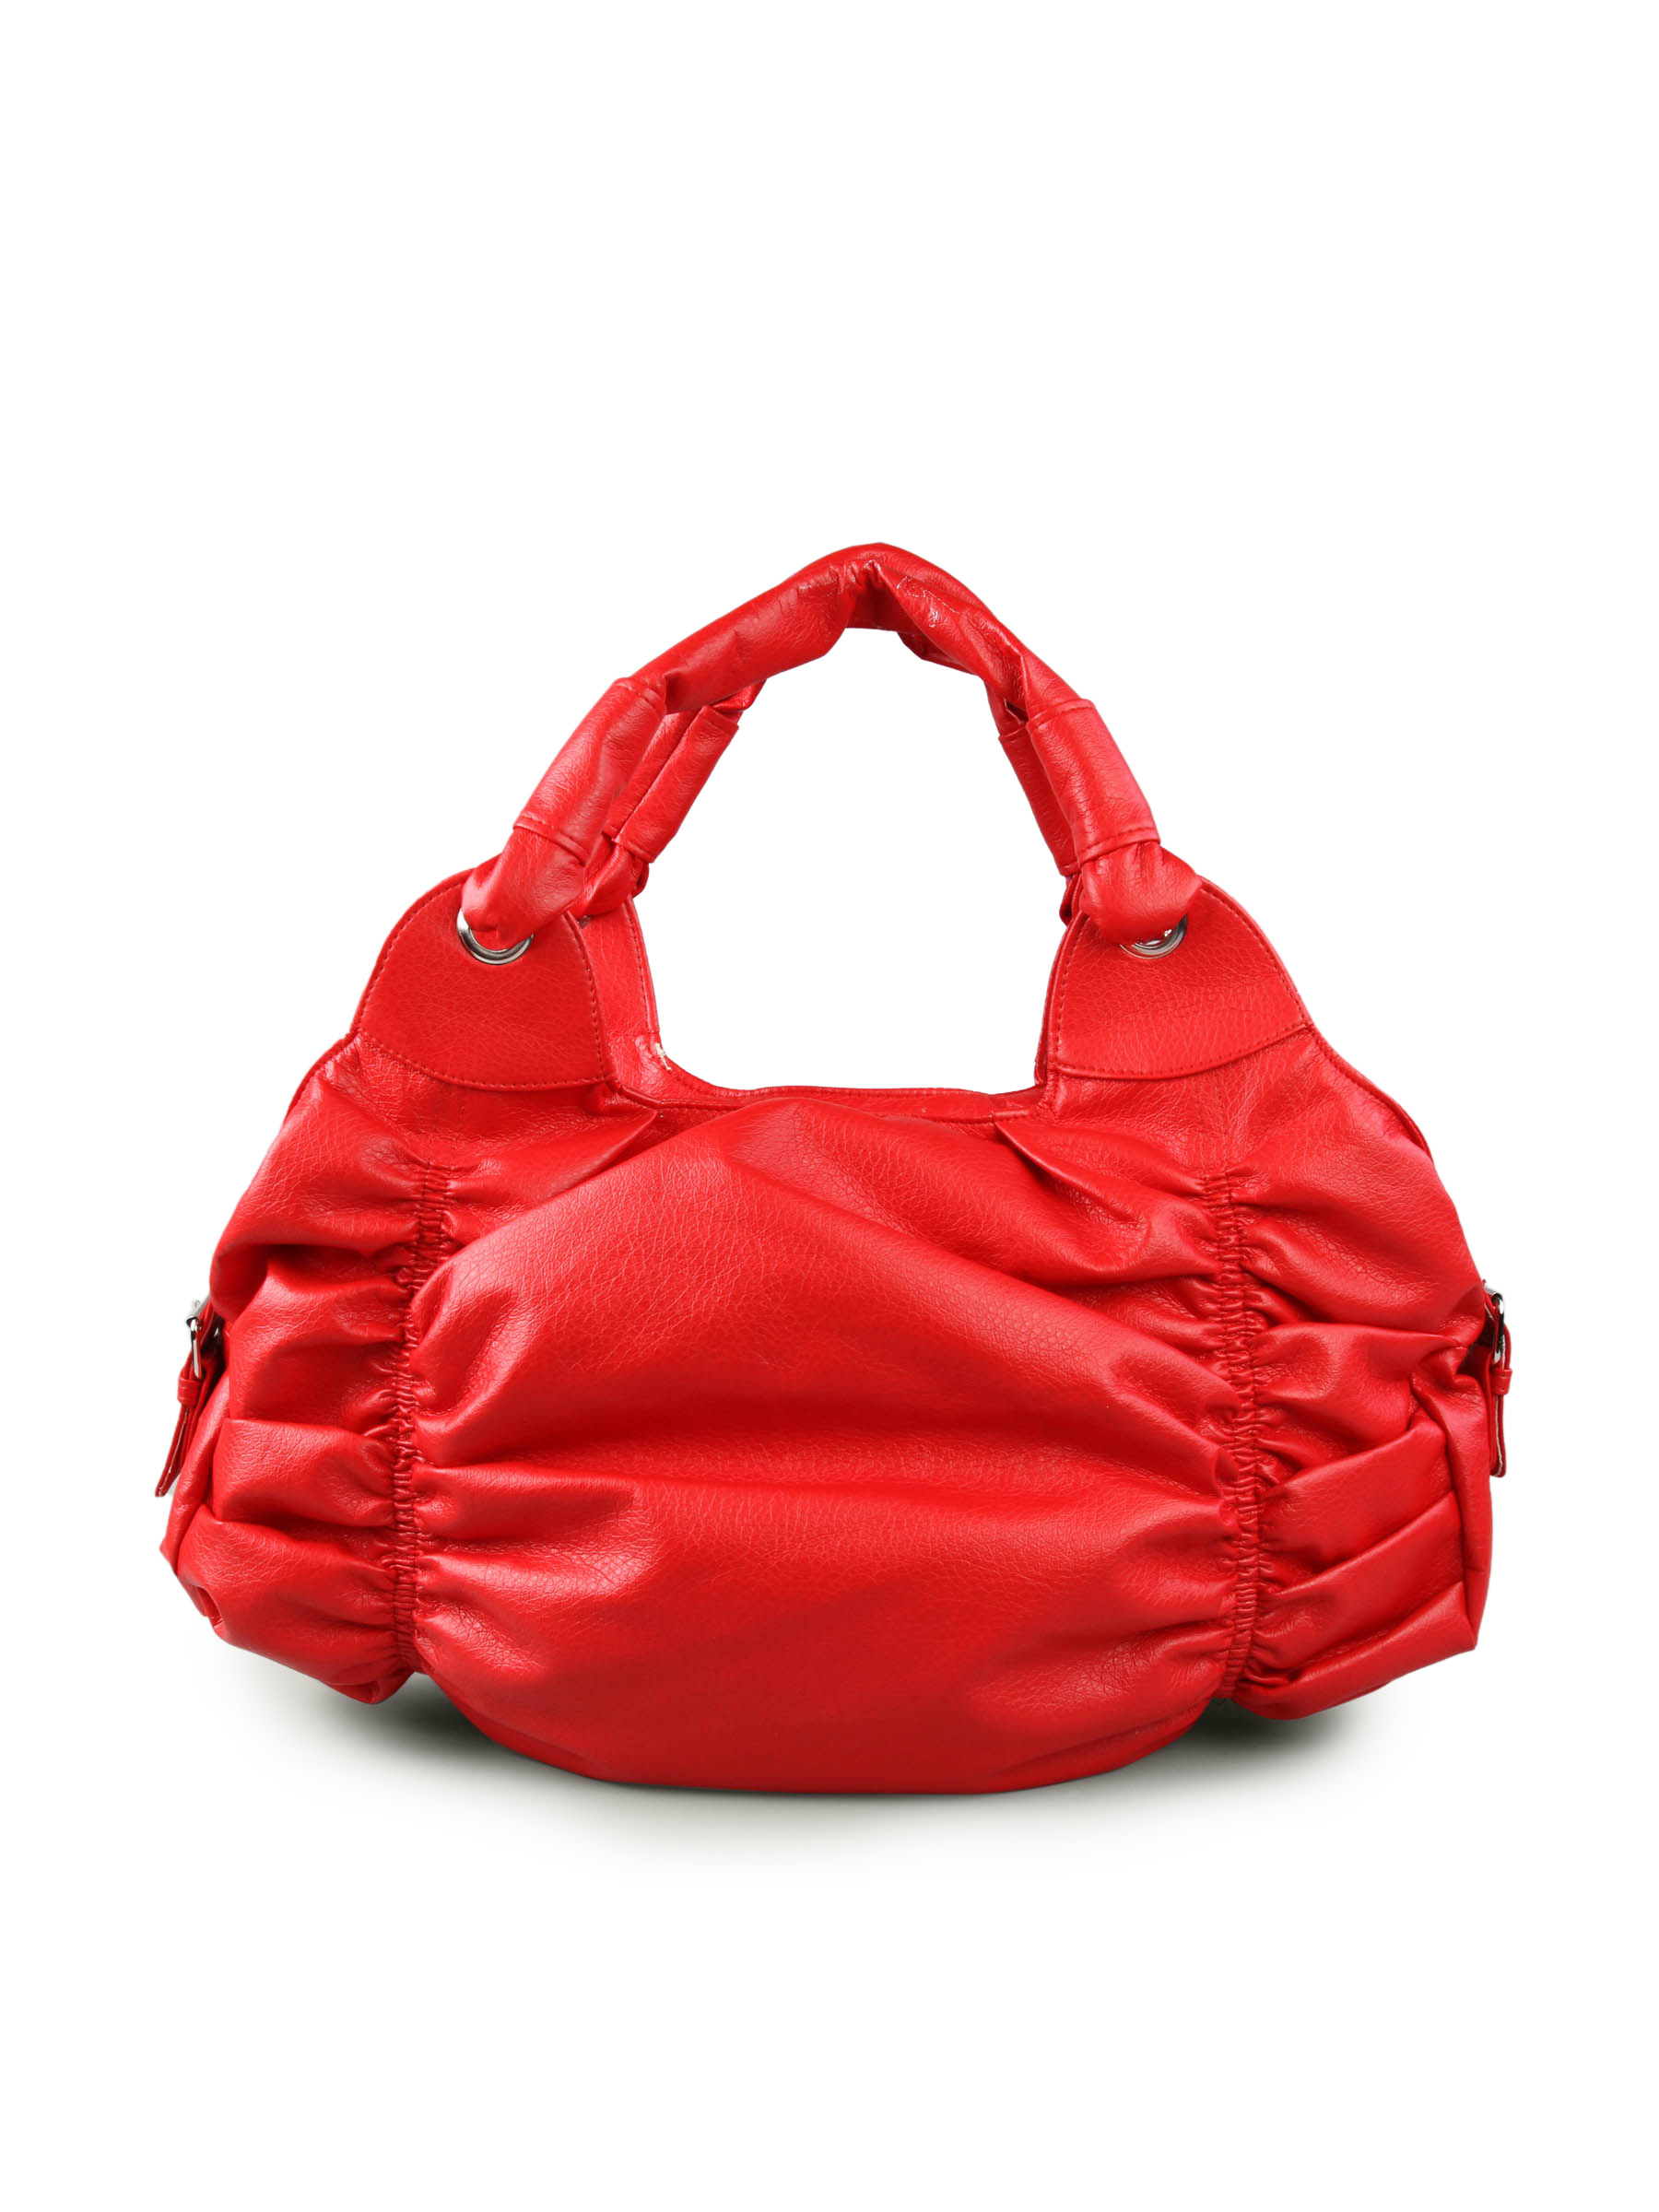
Murcia Women Red Handbag
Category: Accessories / Bags / Handbags
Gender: Women
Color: Red
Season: Winter 2015
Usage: Casual